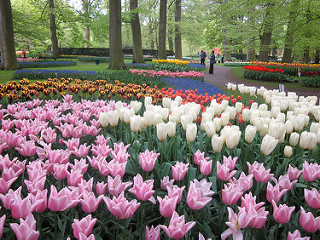
Flower: tulip